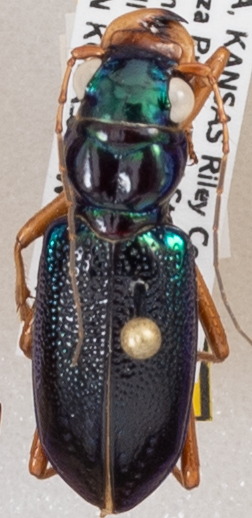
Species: Tetracha virginica
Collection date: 2020-07-15
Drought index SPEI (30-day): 0.444
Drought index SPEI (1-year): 0.8
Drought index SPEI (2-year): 2.09